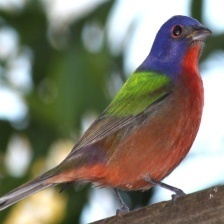
Species: PAINTED BUNTING
Scientific name: PASSERINA CIRIS
ImageNet parent category: indigo_bunting